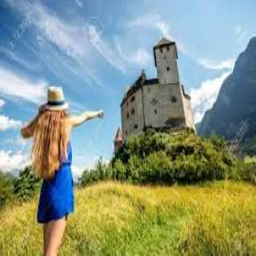
Burg Gutenberg